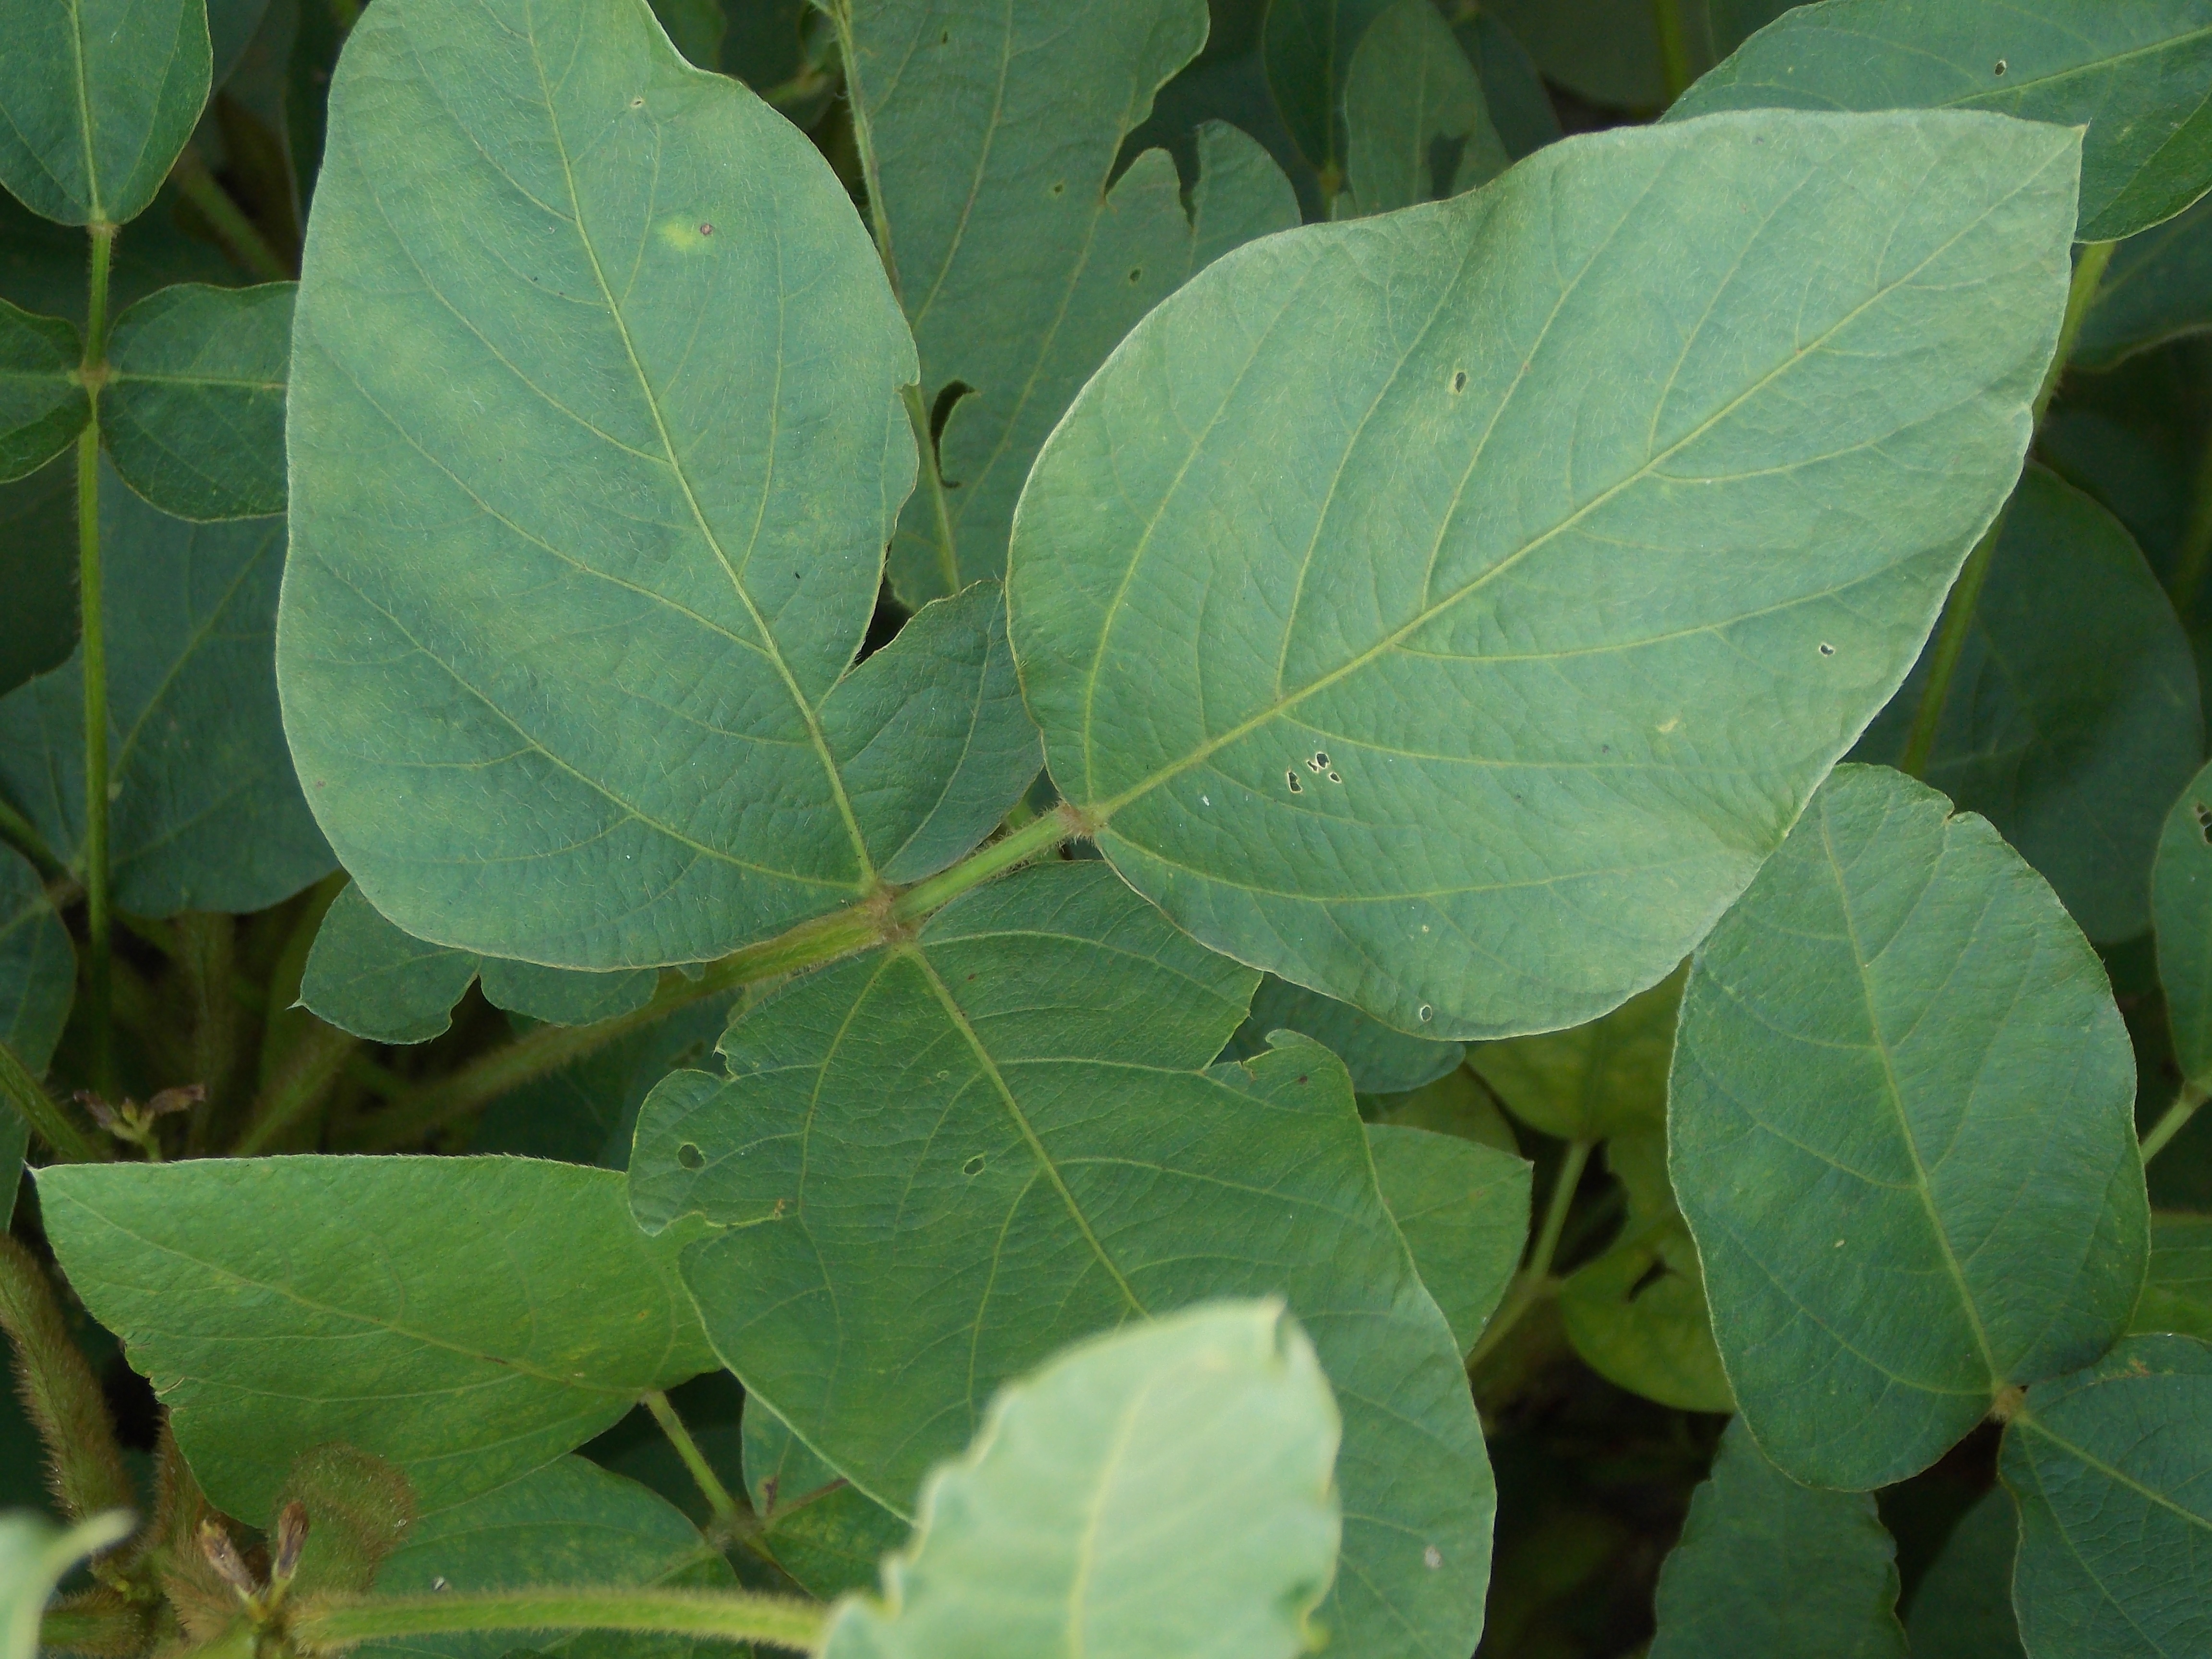
Label: Healthy